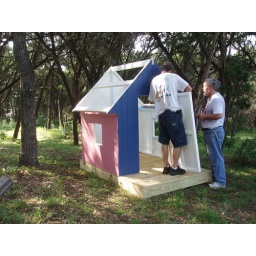
With the walls up, braced by horizontal 2 x 4 roof beams, we can hang the front door.